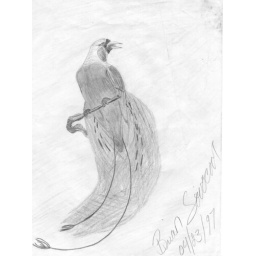
bird in black and white